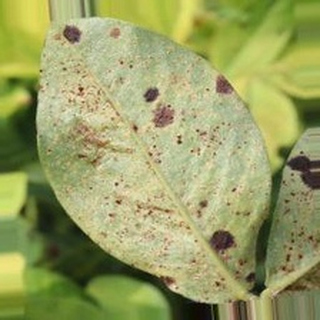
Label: groundnut_rust